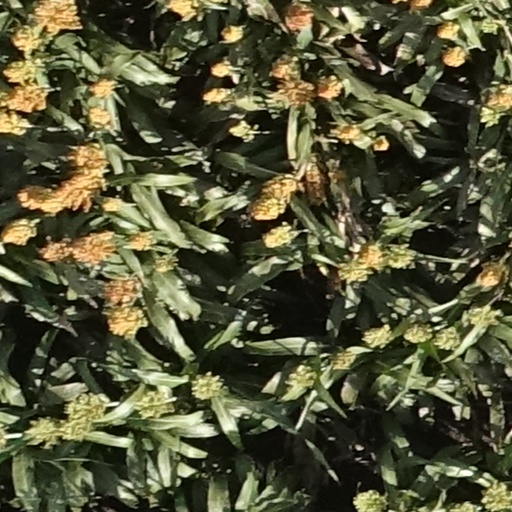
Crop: sorghum